Question: Please indicate a possible affordance area of the bicycle that can be used for sitting on
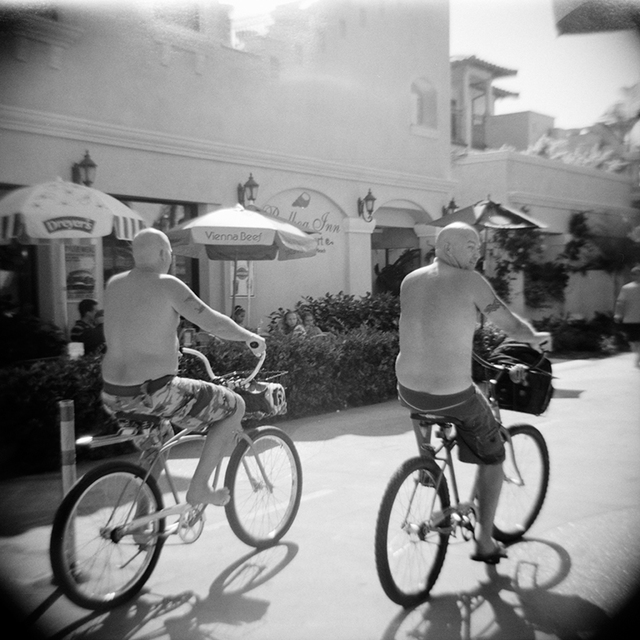
Answer: [108.509, 403.893, 161.758, 427.002]